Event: Nepal Earthquake
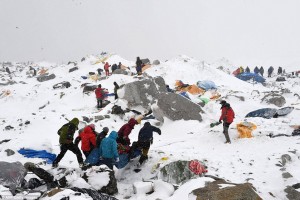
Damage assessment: damage